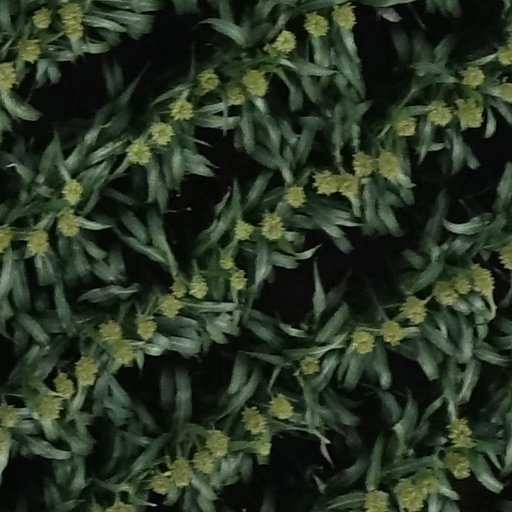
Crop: sorghum